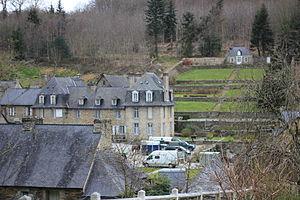
Forges des Salles This building is indexed in the Base Mérimée, a database of architectural heritage maintained by the French Ministry of Culture,
Perret [pɛʁɛt] est une ancienne commune française située dans le "pays" du Kost ar c'hoad du département des Côtes-d'Armor de la région Bretagne.
Les forges des Salles sont un ancien établissement sidérurgique français, fondé en 1623 par Geoffroy Finement d'Angicourt.
Cet article recense une partie des monuments historiques des Côtes-d'Armor, en France.